Capitulations of Santa Fe

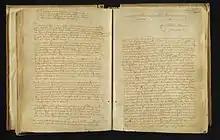
The Capitulations by Juan II Coloma, 1st Lord of Elda

The Capitulations of Santa Fe between Christopher Columbus and the Catholic Monarchs, Queen Isabella I of Castile and King Ferdinand II of Aragon, were signed in Santa Fe, Granada on April 17, 1492. They granted Columbus the titles of admiral of the Ocean Sea, viceroy, and governor-general and the honorific don, and also the tenth part of all riches to be obtained from his intended voyage. The document followed a standard form in 15th-century Castile with specific points arranged in chapters ("capítulos").